Shark

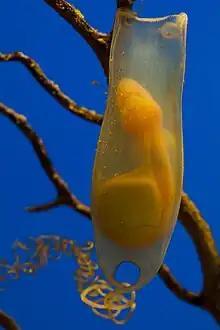

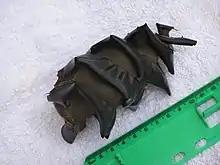
Photo of egg case adjacent to ruler, the egg case is a brown ovalish shape, with a spiral band running around it from top to bottom.

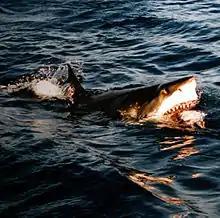
Photo of great white on surface with open jaws revealing meal.

Shark lifespans vary by species. Most live 20 to 30 years. The spiny dogfish has one of the longest lifespans at more than 100 years. Whale sharks ("Rhincodon typus") may also live over 100 years. Earlier estimates suggested the Greenland shark ("Somniosus microcephalus") could reach about 200 years, but a recent study found that a specimen was 392 ± 120 years old (i.e., at least 272 years old), making it the longest-lived vertebrate known.